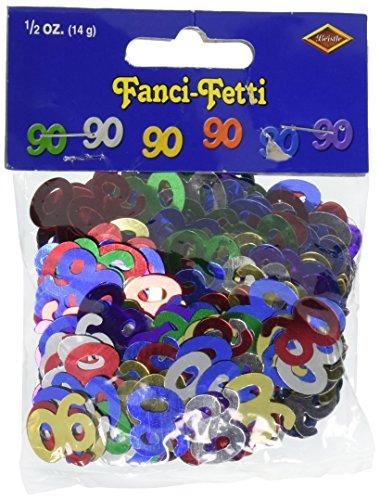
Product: Fanci-Fetti 90 Silhouettes (multi-color) Party Accessory (1 count) (.5 Oz/Pkg)
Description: Birthday-Age-Specific party item.
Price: $2.65
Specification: ProductDimensions:4x3.2x0.5inches|ItemWeight:0.32ounces|ShippingWeight:0.32ounces(Viewshippingratesandpolicies)|Department:unisex-child|Manufacturer:TheBeistleCompany|ASIN:B002SVWI0O|DomesticShipping:ItemcanbeshippedwithinU.S.|InternationalShipping:ThisitemcanbeshippedtoselectcountriesoutsideoftheU.S.LearnMore|Itemmodelnumber:50717-MC